The Shield (professional wrestling)

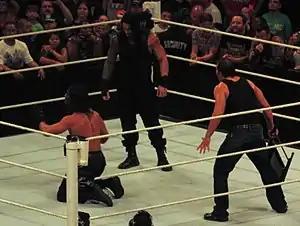
Following his split from The Shield, Rollins (left) is confronted by his former teammates

On the March 7 episode of "SmackDown", the members of The Shield met in the ring to on their disharmony, and Rollins explained that his actions achieved his purpose of getting Ambrose and Reigns to finally , which led to the trio ultimately reconciling.